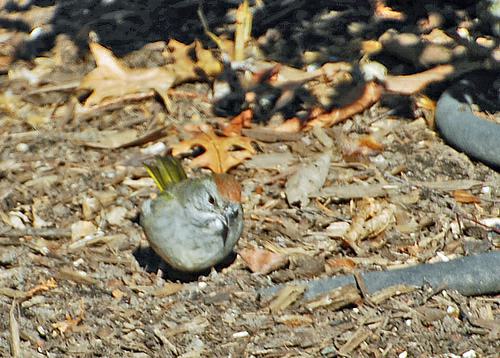
A photo of a green tailed towhee